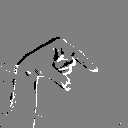
ASL letter: q